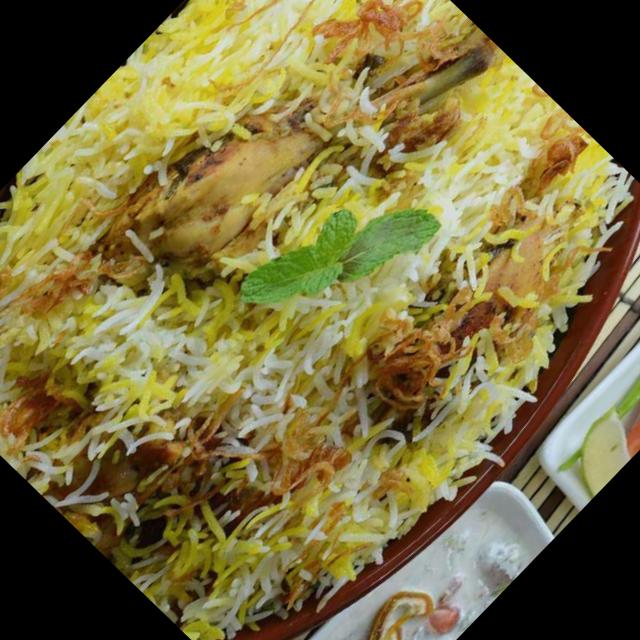
Dish: biryani